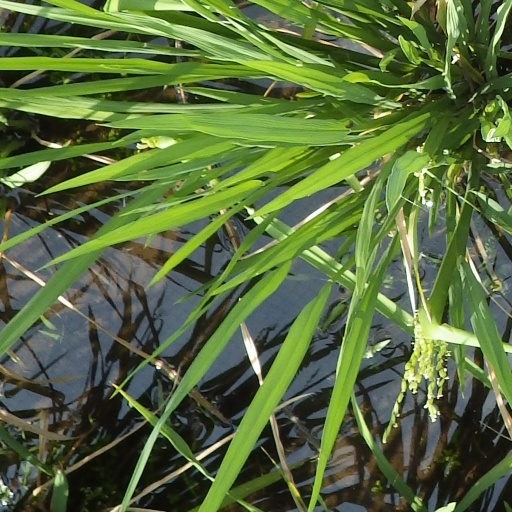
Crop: rice